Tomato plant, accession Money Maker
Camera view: bottom (45 deg); turntable rotation: 210 degrees
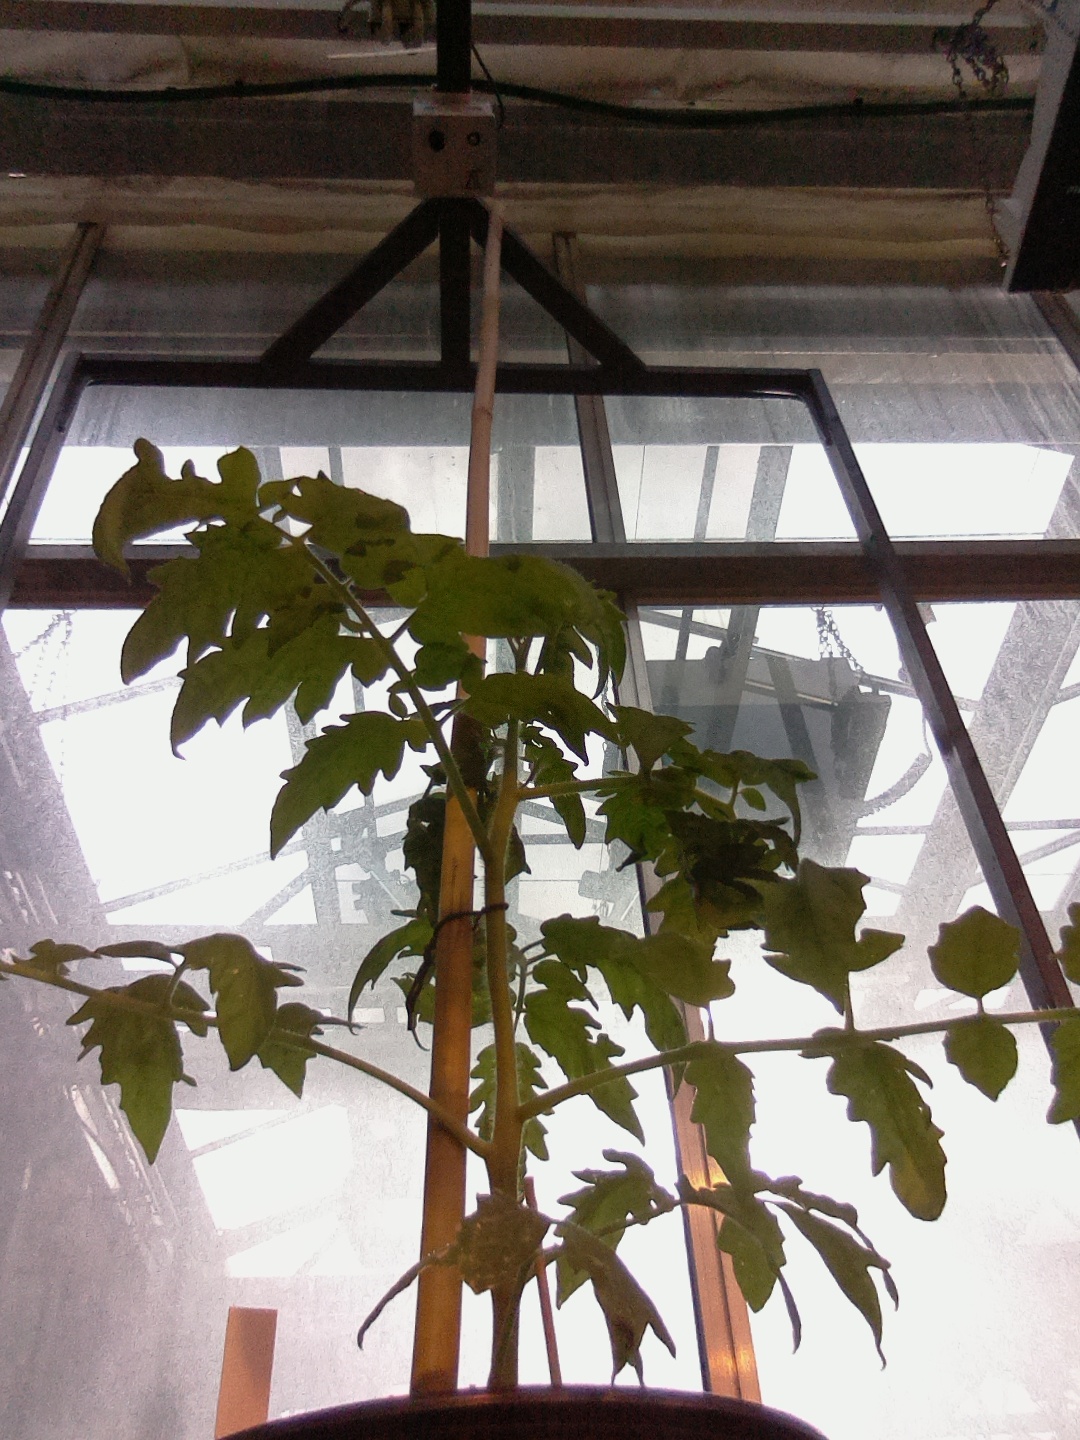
BBCH growth stage 51: First inflorence visible, visible closed flower bud